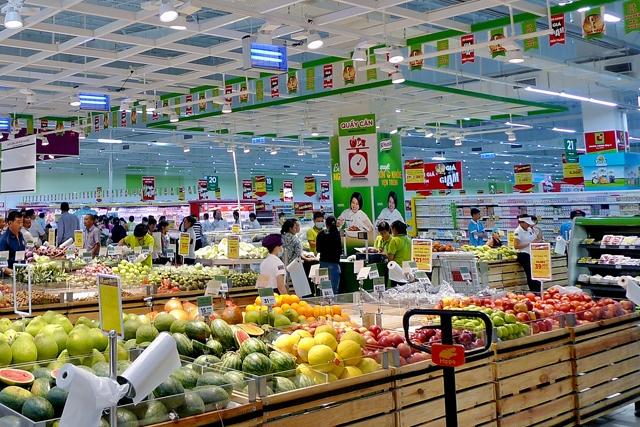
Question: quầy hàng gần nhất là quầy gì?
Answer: quầy trái cây